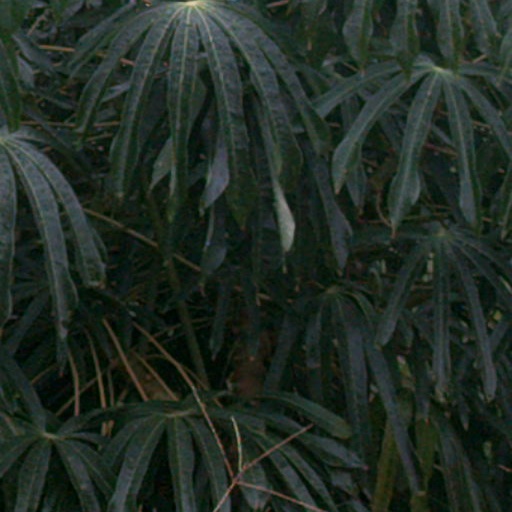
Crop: cassava